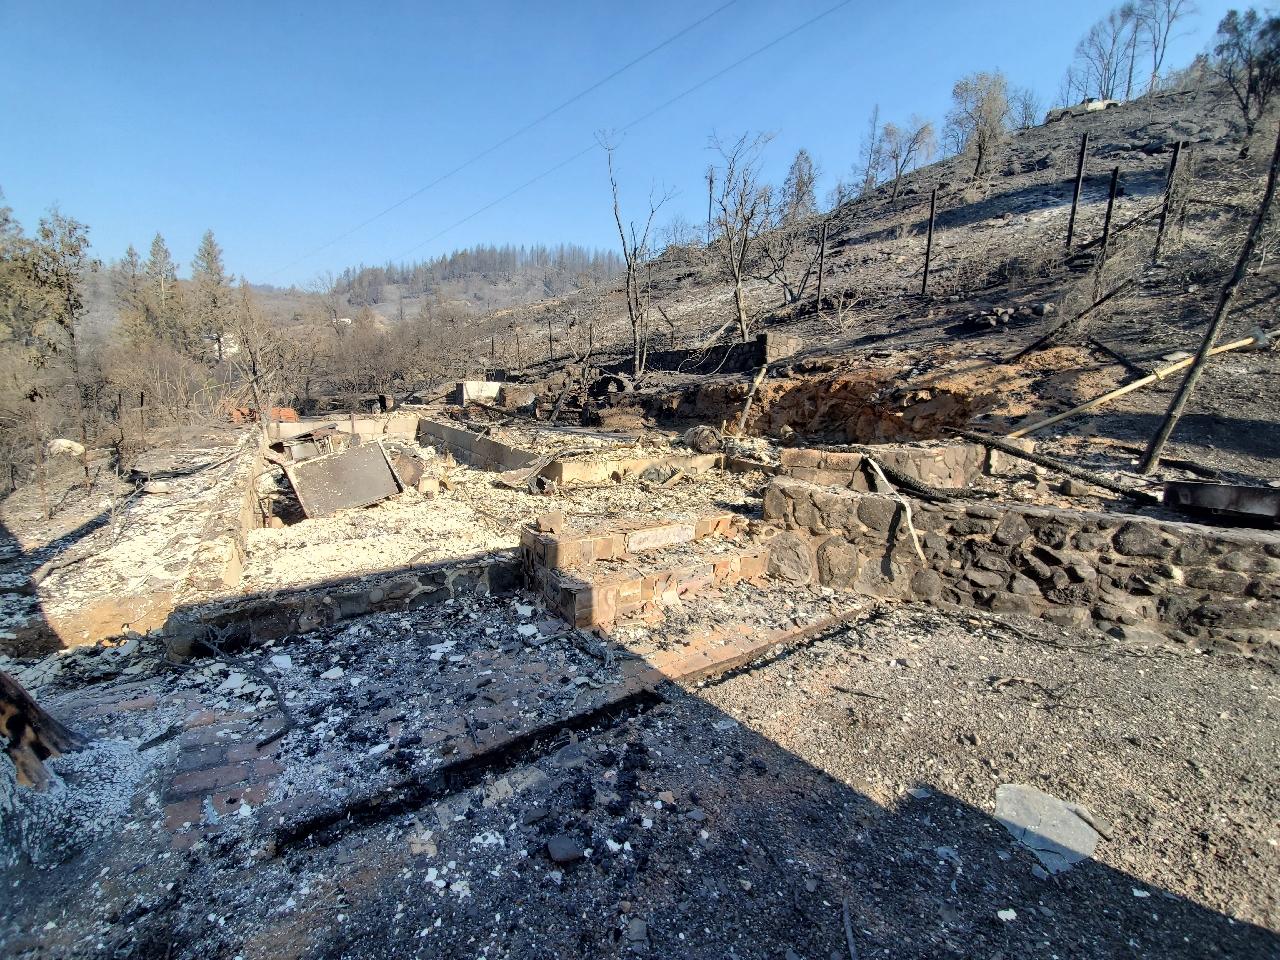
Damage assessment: destroyed